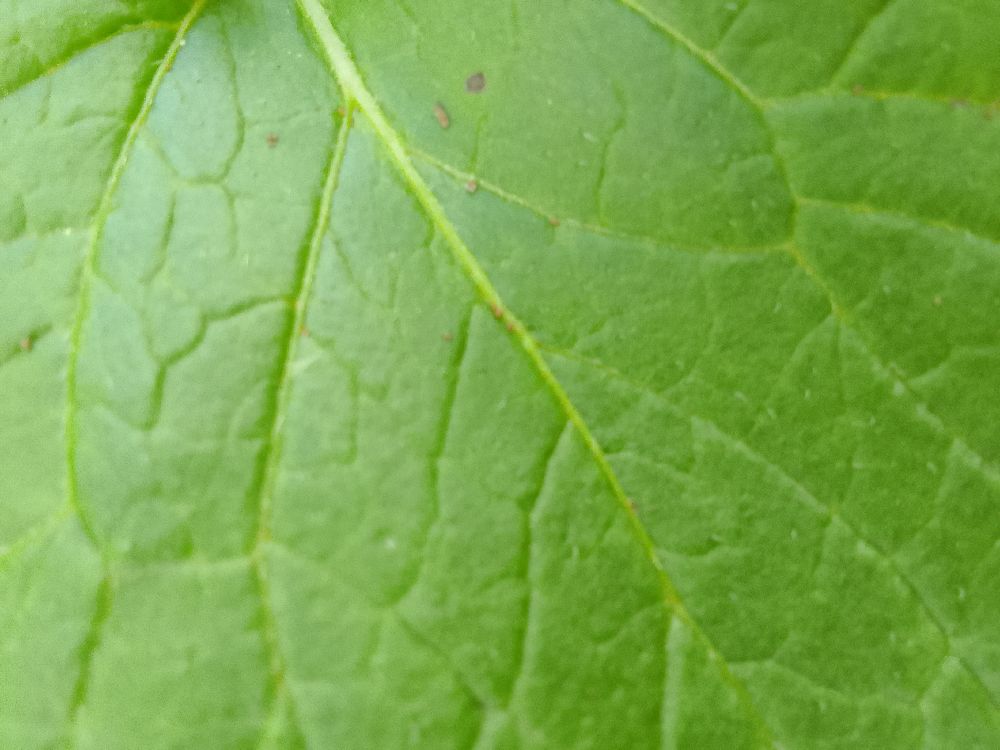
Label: Healthy